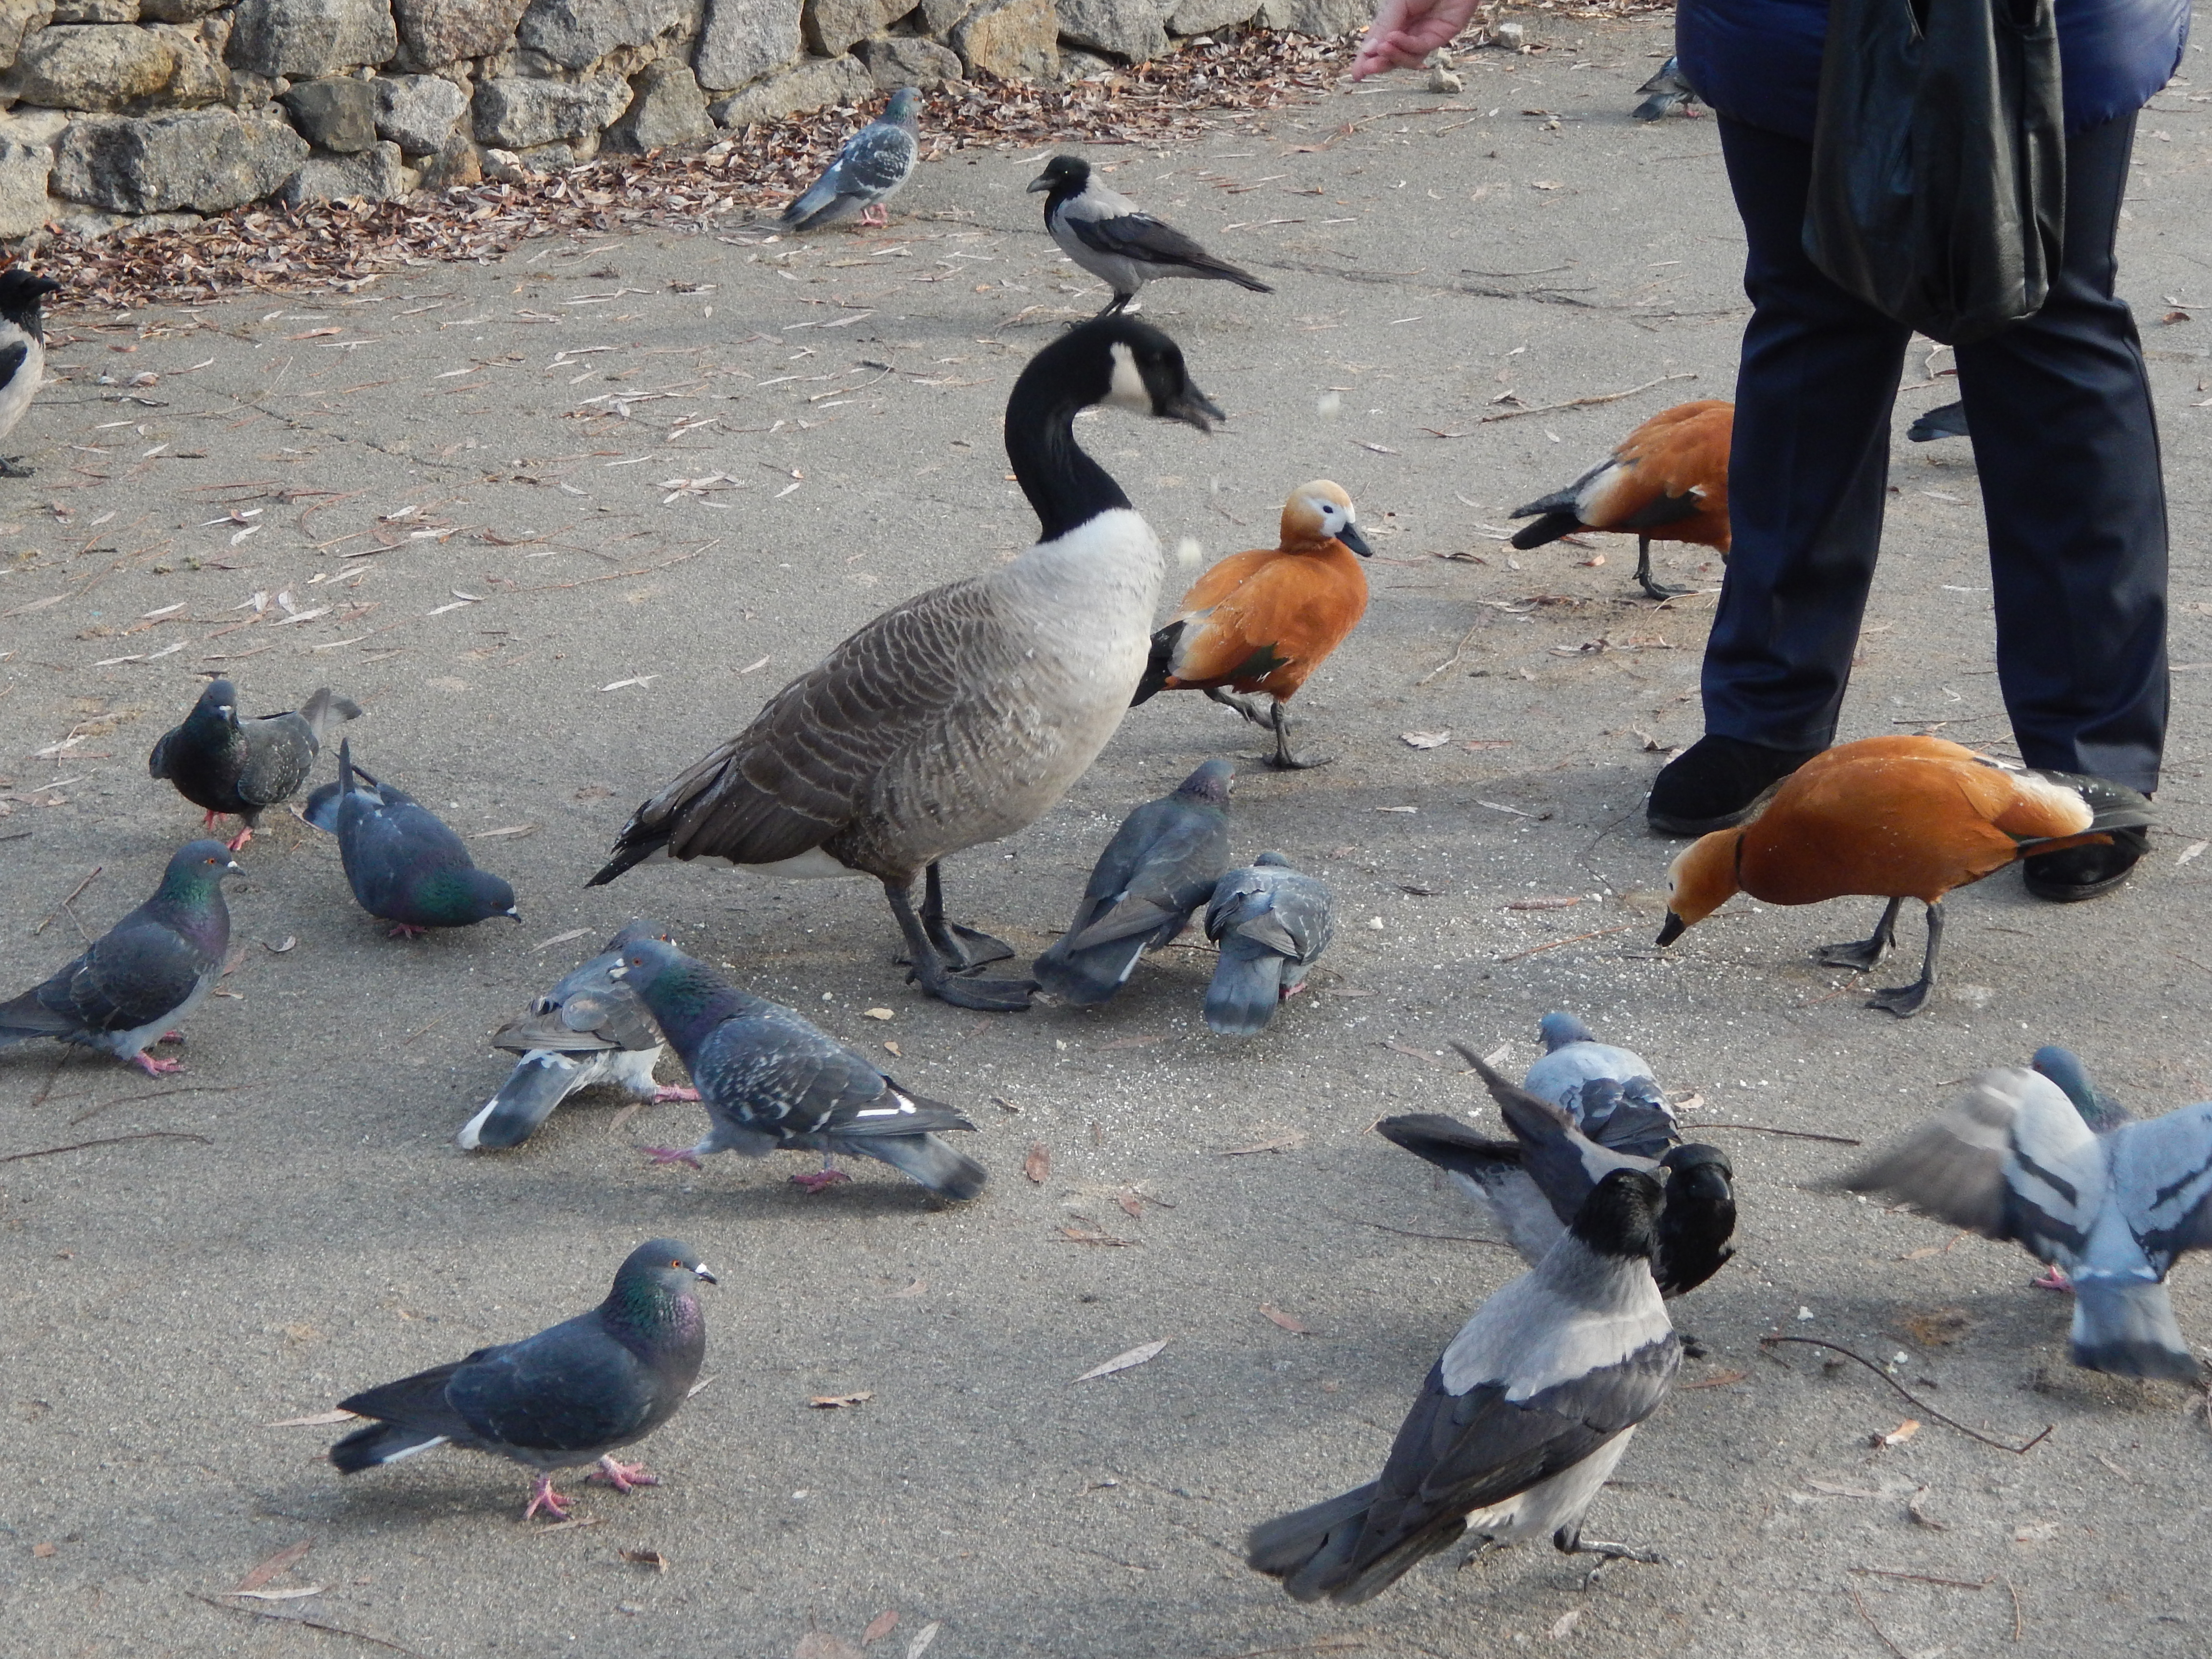
animal, bird, vertebrate, pigeons and doves, beak, rock dove, water bird, adaptation, duck, organism, wildlife, goose, ducks, geese and swans, fowl, waterfowl